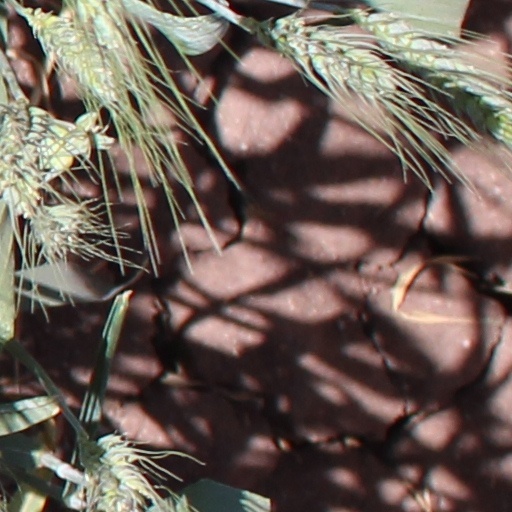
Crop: wheat